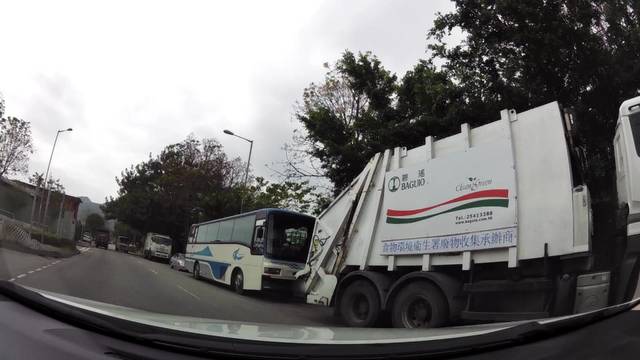
Region: China
Coordinates: 22.423, 113.994